Mark Muñoz

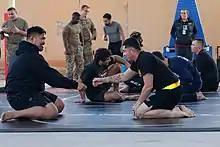
Muñoz (left) with other MMA fighters teaching service members at Al Asad Air Base, Iraq, in 2018; Beneil Dariush is at center background

Muñoz was born on United States Fleet Activities Yokosuka, a United States Navy base in Yokosuka, Japan, to Filipino parents. At the age of two, Muñoz and his family relocated to Vallejo, California. Muñoz began wrestling at the age of 13 and also played football, but had to give up the latter sport when he was a sophomore in high school due to an injury. Because of his size and raw talent, Muñoz began wrestling with the varsity team at Vallejo High School. At Vallejo, Muñoz went on to be a two-time State Champion, an Asics First Team All-American, a 1995 National High School Champion, and the 1996 NHSCA National High School Champion. Muñoz was also on the honor roll for all four years and a member of the National Honors Society. That same year, Muñoz won a silver medal for the USA Junior National Team and finished fifth in his weight class at the FILA Junior World Wrestling Championship. Muñoz went on to compete at Oklahoma State University, where he compiled 121 wins overall, was a two-time All-American, and won an NCAA National Championship in 2001 as a senior. Muñoz was also a three-year member of the FILA Junior World Wrestling Team, earning the silver medal in 1998. Muñoz received a Bachelor of Science degree in Health Science from Oklahoma State University, and was also a three-time member of the NWCA All-Academic Team. After finishing college, Muñoz came back to be an assistant coach at Oklahoma State for two years, leading the team to an NCAA National Championship in 2003. Muñoz then began coaching at UC Davis, before transitioning into a career in mixed martial arts.